Gorgona (Italy)

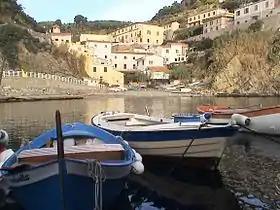
The village seen from the port.

Gorgona is the northernmost island in the Tuscan Archipelago, a group of islands off the west coast of Italy. Between Corsica and Livorno, this diminutive island has been valued most for its wildlife, especially marine birds, and its isolation. The latter quality resulted in the foundation of Gorgona Abbey in the Middle Ages. After its closure the monastery grounds and buildings were appropriated in 1869, at the foundation of an agricultural penal colony, which is currently in use.